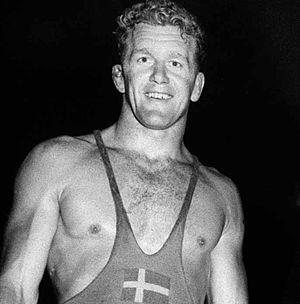
Bertil Antonsson est un lutteur suédois spécialiste de la lutte gréco-romaine et de la lutte libre.